Universal resurrection

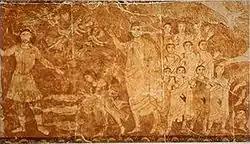
Vision of the Valley of Dry Bones, fresco from the Dura-Europos synagogue

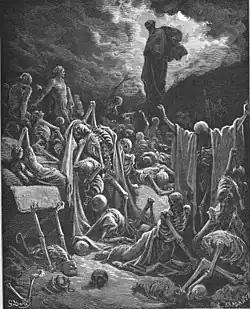
"Ezekiel's Vision of the Valley of Dry Bones", engraving by Gustave Doré (1866)

While there was no belief in personal afterlife with reward or punishment in Judaism before 200 BCE, in later Judaism and Samaritanism it is believed that the God of Israel will one day give ("life to the dead") to the righteous during the Messianic Age, and they will live forever in the world to come. Jews today base this belief on the Book of Isaiah, Book of Ezekiel, and Book of Daniel. Samaritans base it solely on a verse in the "Song of Moses" in the Samaritan Pentateuch, since they accept only the Torah and reject the rest of the Hebrew Bible.